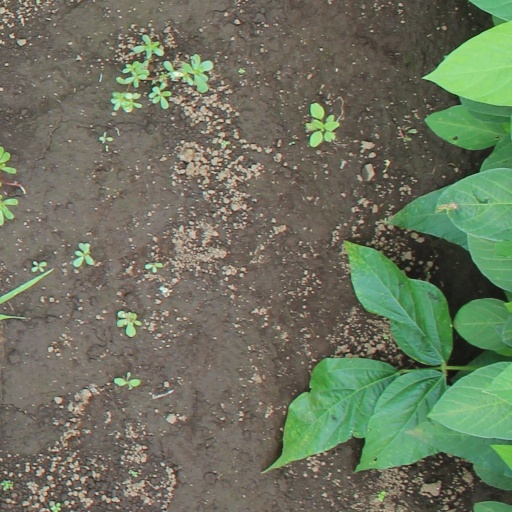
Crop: soybean